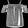
Label: Shirt